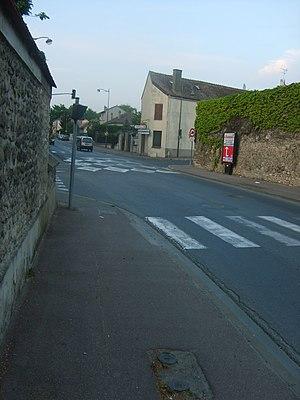
Brie-Comte-Robert, nommée localement Brie, est une commune francilienne située à l'ouest du département de Seine-et-Marne. Capitale historique de la Brie française, la commune est située sur la bordure du plateau de la Brie.